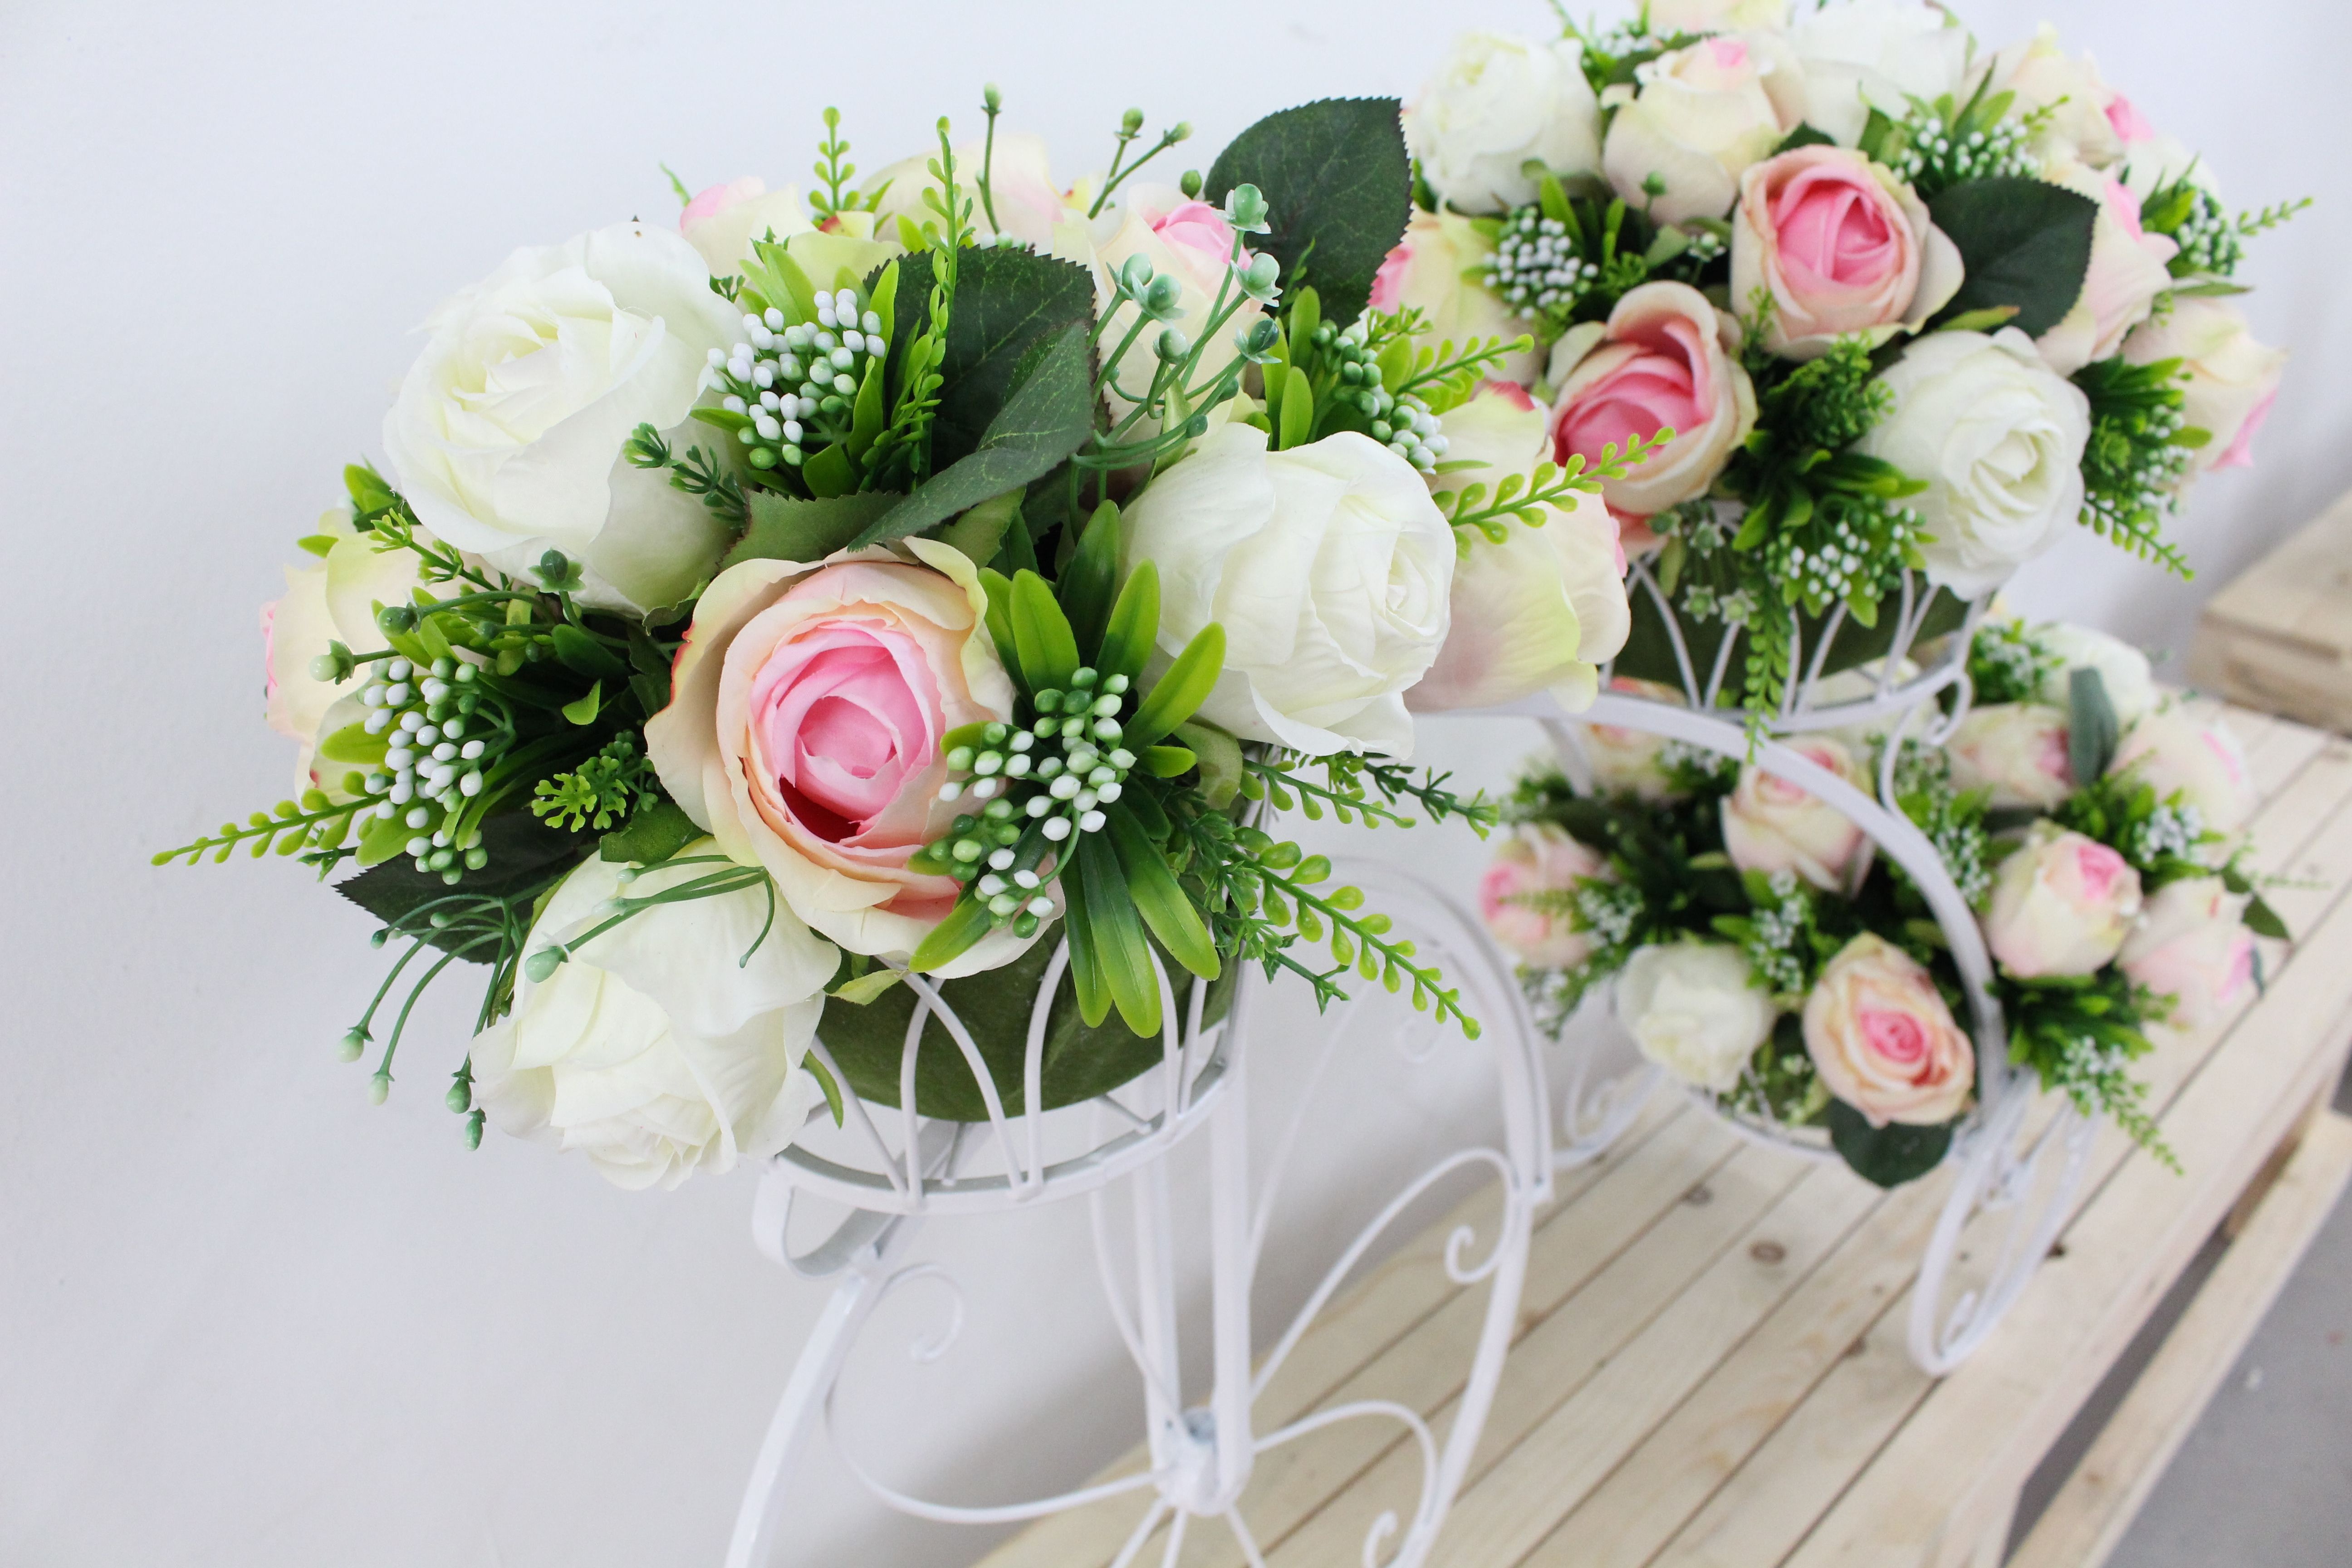
plant, sweet, flower, petal, bouquet, blooming, garden, pink, flora, season, white flower, cheerful, petals, floristry, retail, pink flower, flowering plant, garden roses, flower bouquet, cut flowers, garden bicycle, floral design, centrepiece, land plant, flower arranging